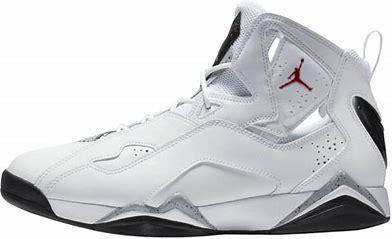
Brand: Jordan
Model: True Flight